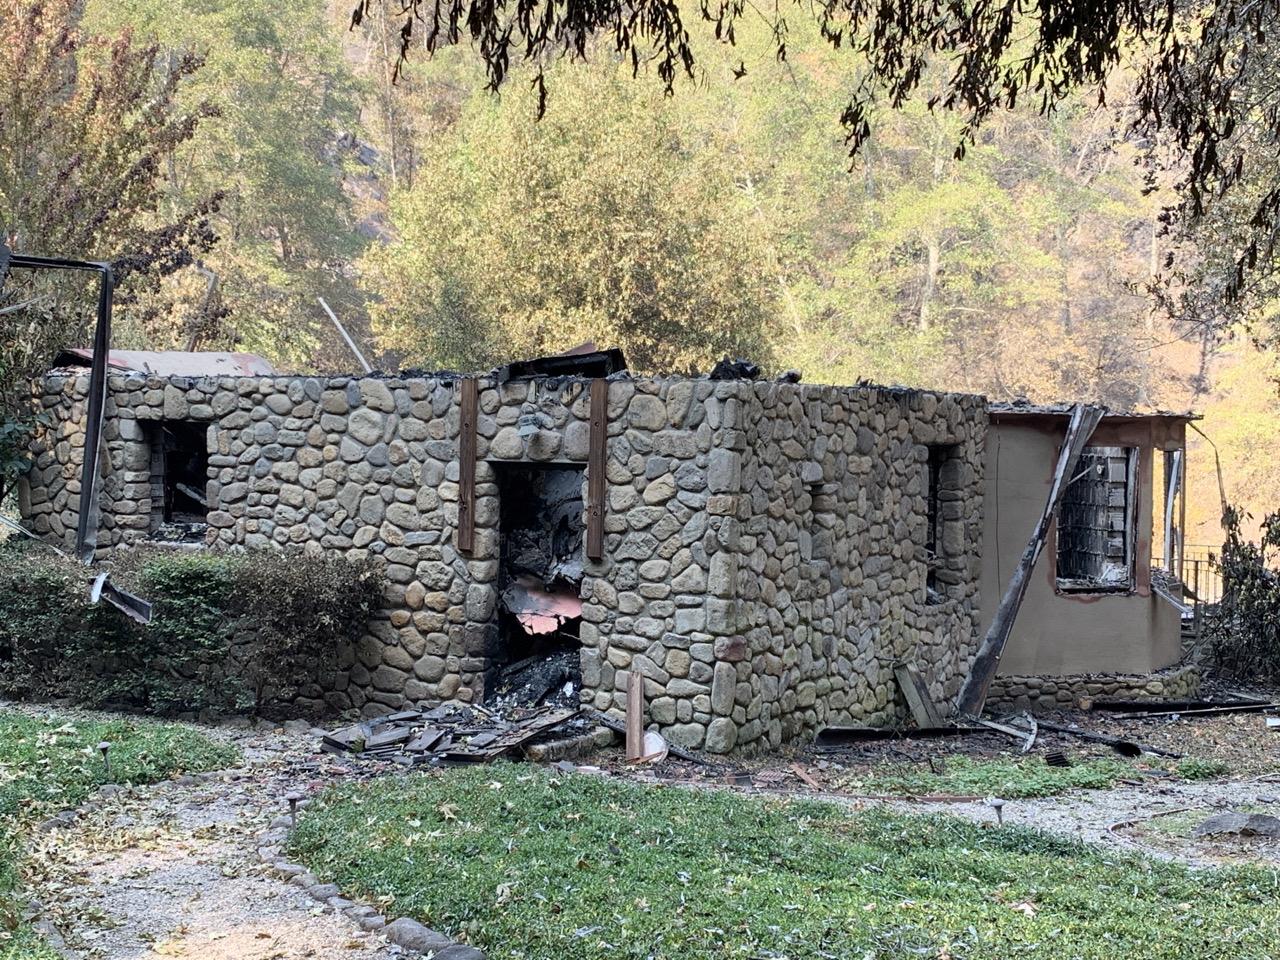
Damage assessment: destroyed